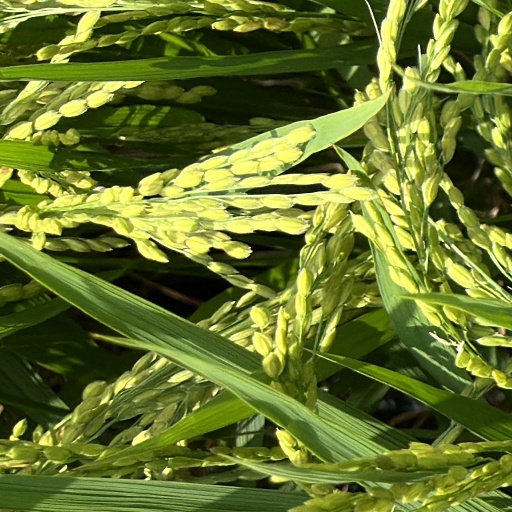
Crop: rice